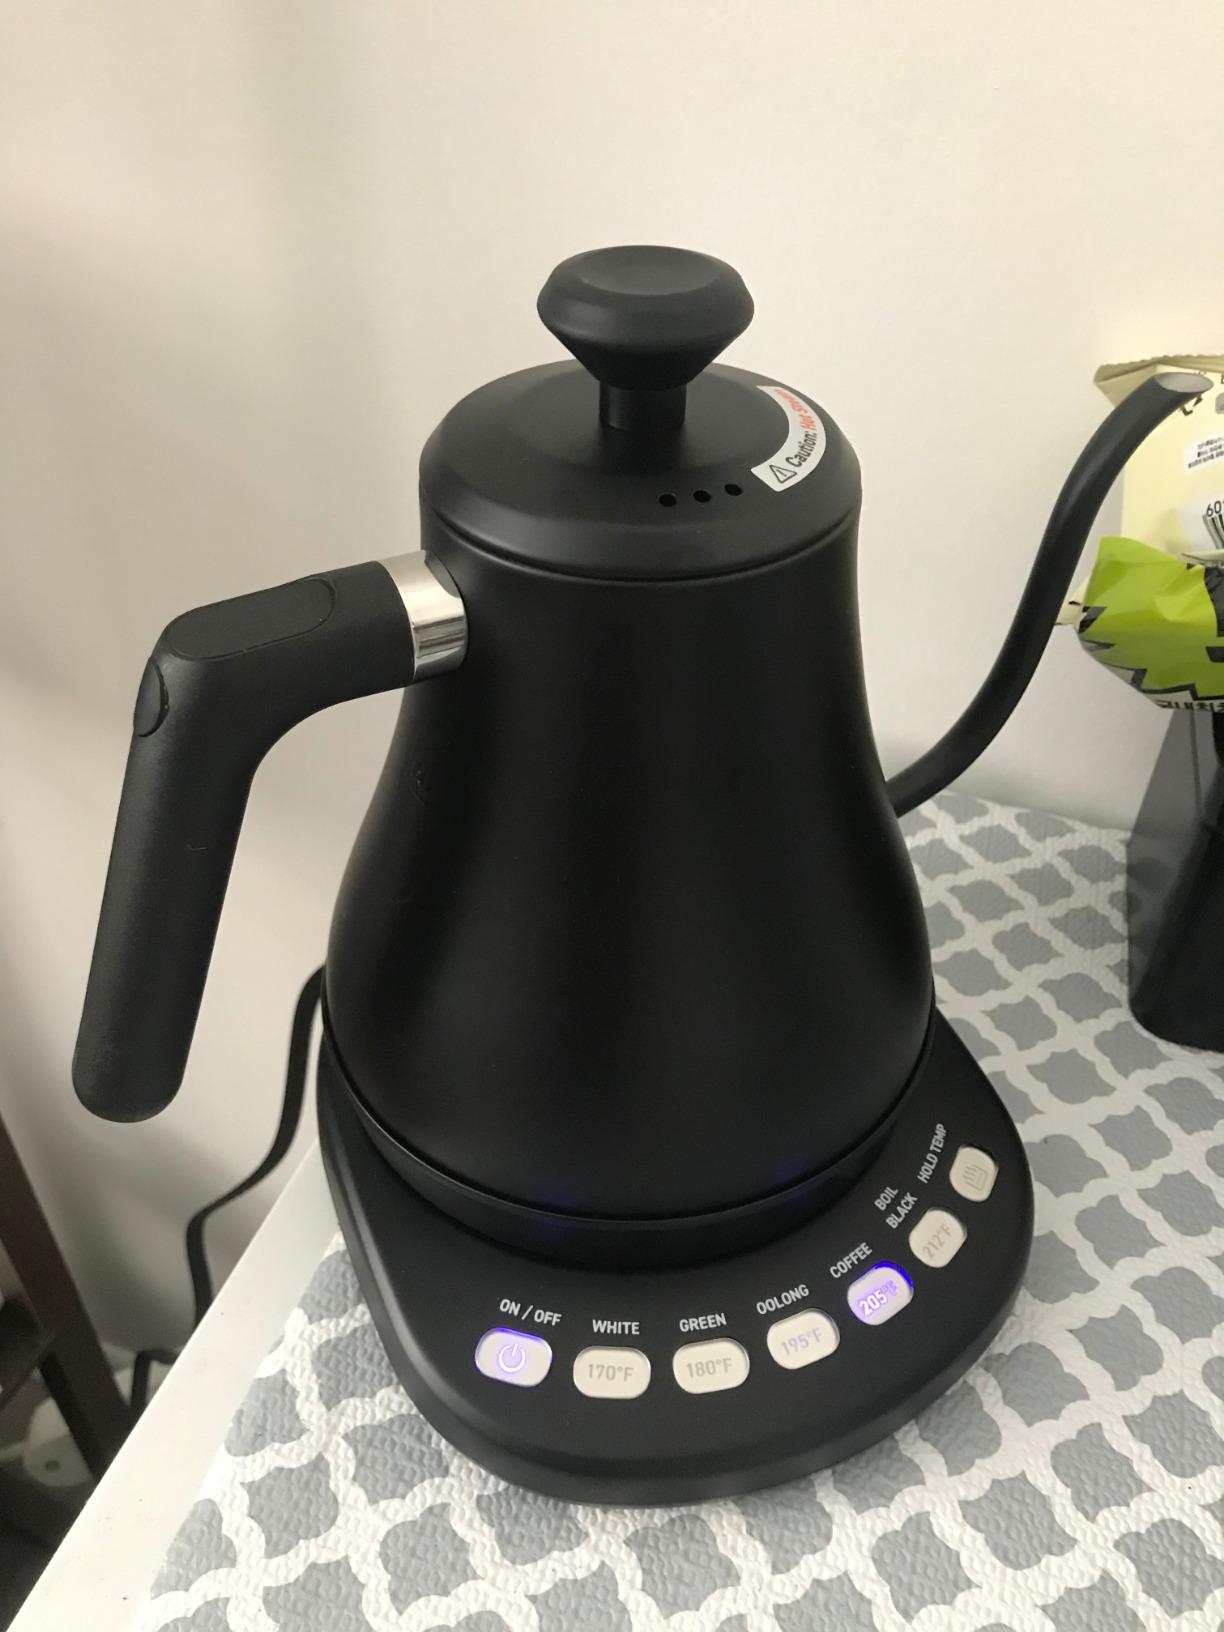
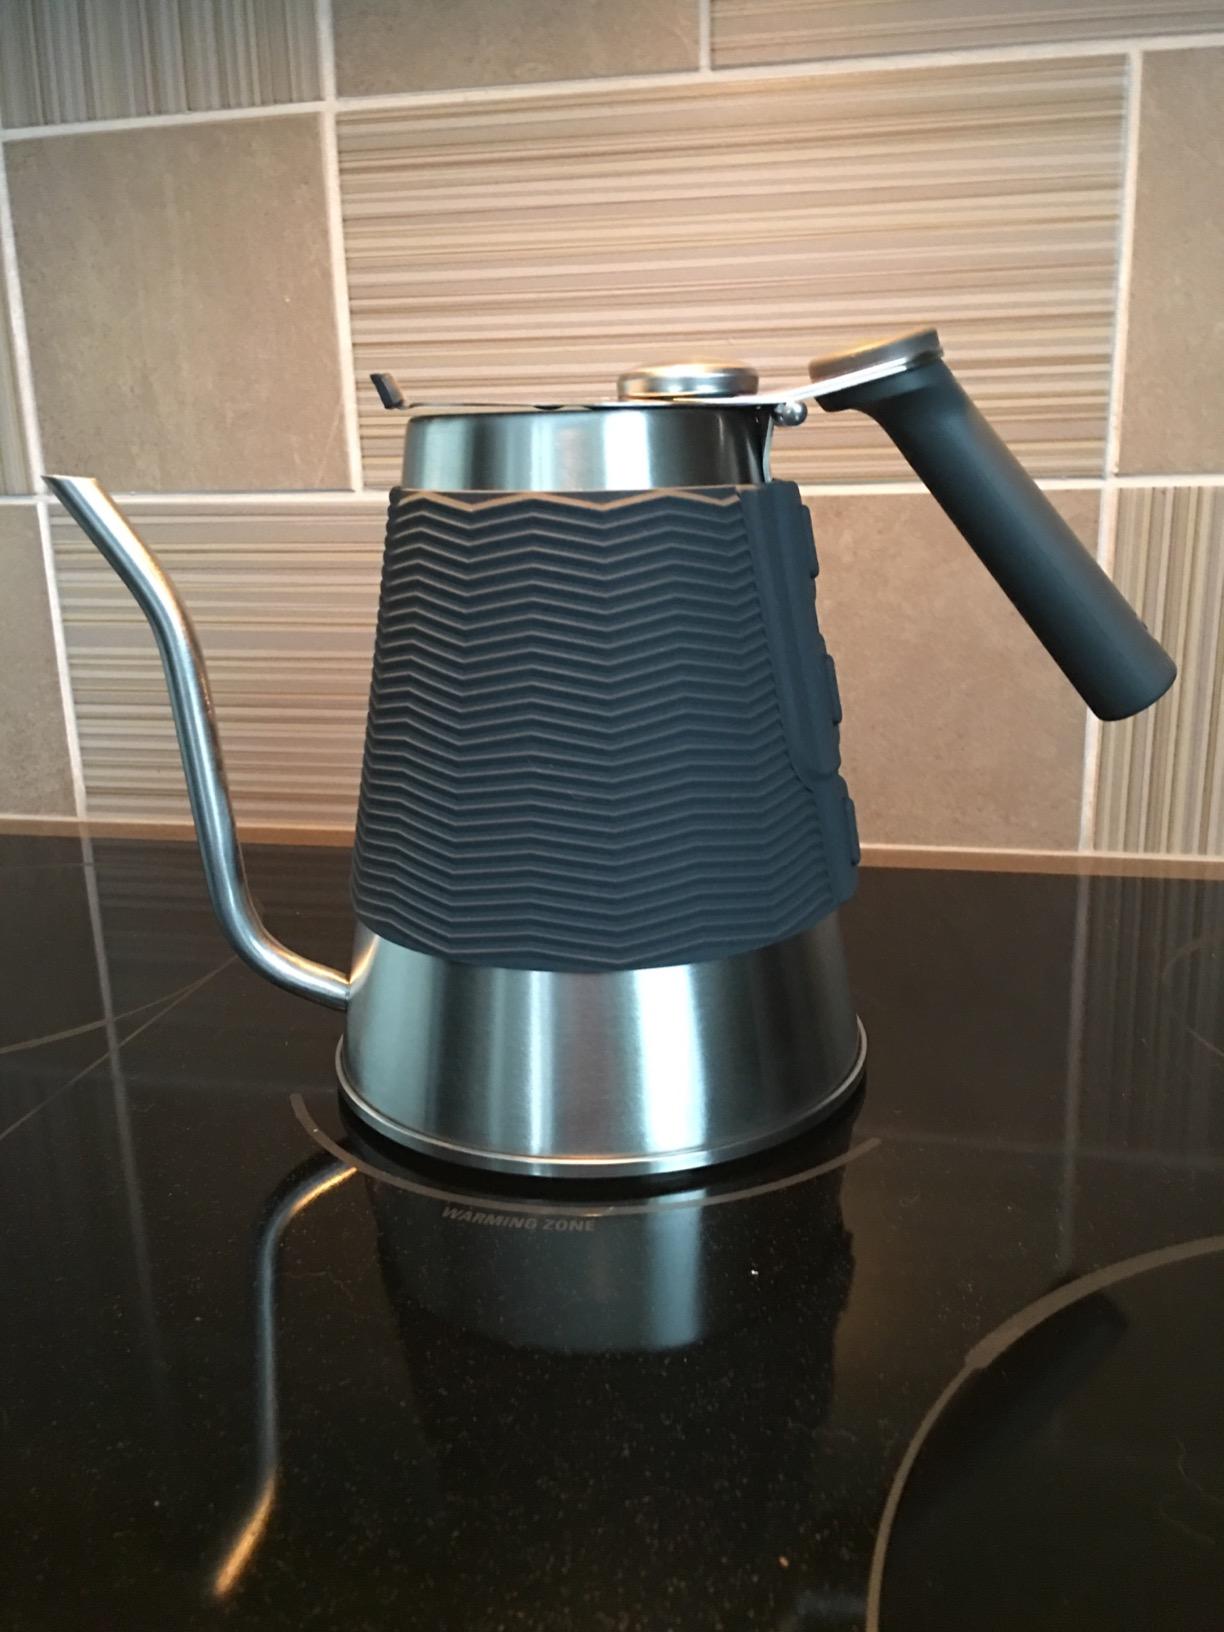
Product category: items_kettle
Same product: no